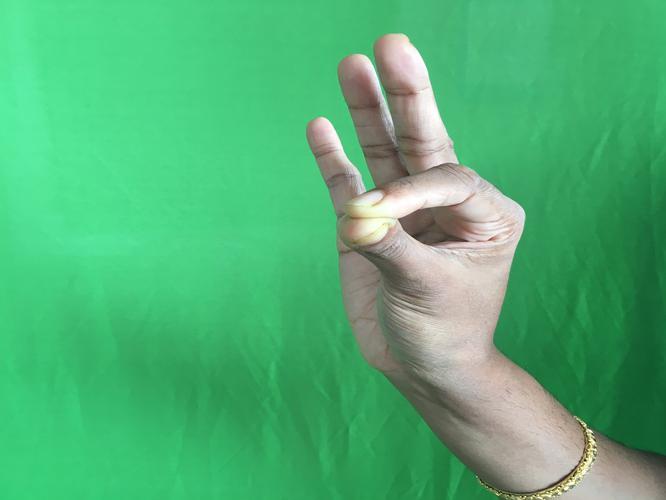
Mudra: Hamsasyam
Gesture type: single_hand